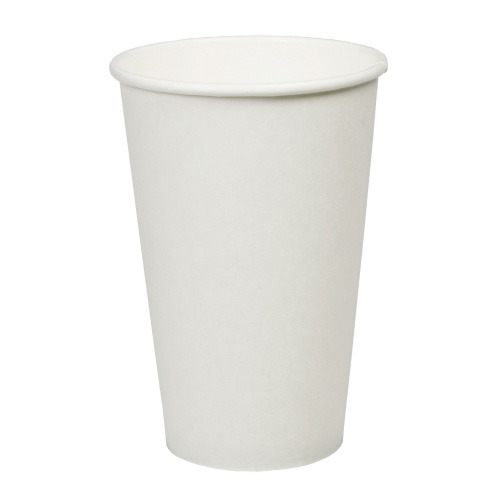
Label: paper